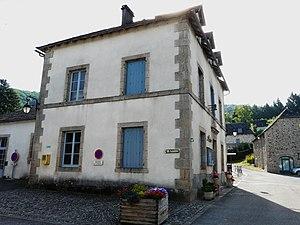
La mairie de Monceaux-sur-Dordogne, Corrèze, France.
Monceaux-sur-Dordogne est une commune française située dans le département de la Corrèze en région Nouvelle-Aquitaine.